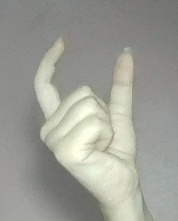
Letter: nun